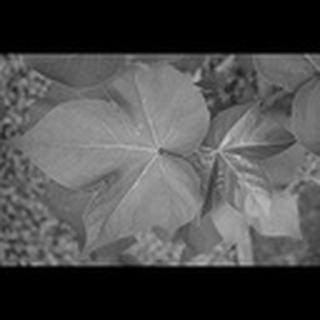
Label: healthy_cotton